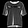
Label: T - shirt / top